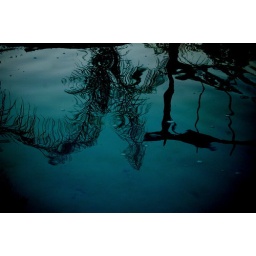
tree in the water